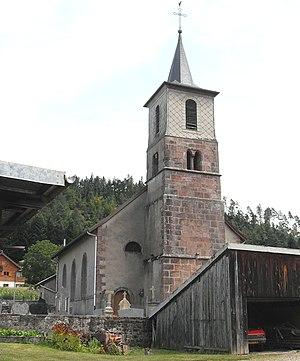
L'église Saint-Jean-Baptiste á Saint-Jean-du-Marché, commune La Neuveville-devant-Lépanges
Saint-Jean-du-Marché est une ancienne commune française du département des Vosges, absorbée le 1ᵉʳ janvier 1973 par La Neuveville-devant-Lépanges sous le régime de la fusion-association.
La Neuveville-devant-Lépanges est une commune française située dans le département des Vosges en région Grand Est.